Geoffrey Howard (British politician)

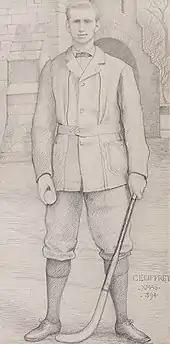
"Geoffrey", drawn by his father in 1894

Howard was the fifth son of George Howard, 9th Earl of Carlisle (1843–1911), and The Honourable Rosalind Frances Stanley, daughter of Edward Stanley, 2nd Baron Stanley of Alderley.